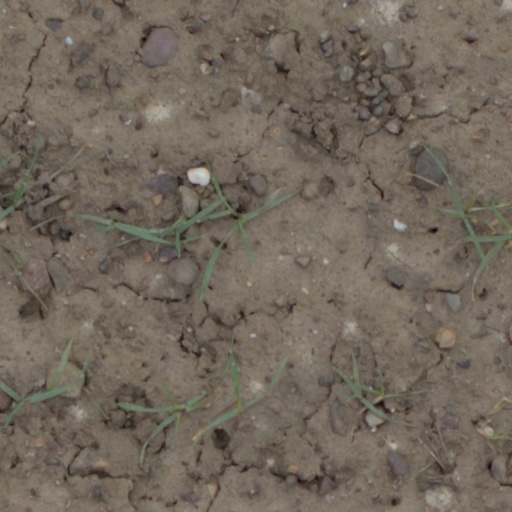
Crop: wheat